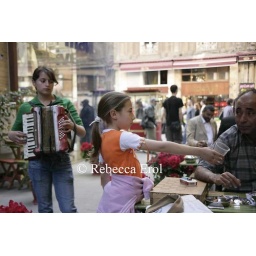
Roma gypsy girls busk with an accordian on a side street of Istiklal Caddesi in Istanbul, Turkey